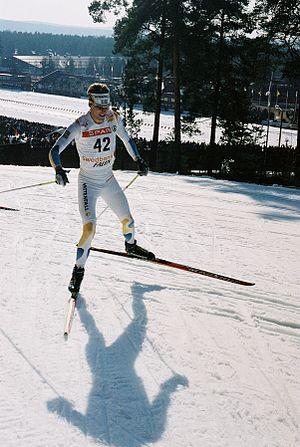
Johan Olsson, né le 19 mars 1980 à Västerås, est un skieur de fond suédois. Il débute en Coupe du monde de ski de fond en 2001 et remporte son premier podium individuel le 13 décembre 2008 à Davos. Il remporte sa première médaille olympique individuelle, une médaille de bronze, le 20 février 2010 à Whistler. En 2014 à Sotchi, il remporte une médaille d'argent en individuel et sa deuxième médaille d'or en relais après 2010. Ses deux plus grands succès sont les titres de champion du monde obtenus en 2013 à Val di Fiemme et en 2015 à Falun, devant son public.
L'épreuve masculine de 50 kilomètres de ski de fond des Jeux olympiques d'hiver de 2010 a eu lieu le 28 février 2010 au parc olympique de Whistler à Vancouver au Canada.